California State University, Fresno

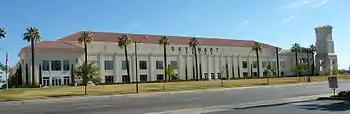
Save Mart Center, home to the Fresno State basketball team

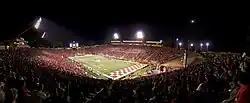
Bulldog Stadium, home to the Fresno State football team

Fresno State is a member of the NCAA Division I Mountain West Conference. The university's 22 varsity sports teams are known as the Bulldogs, and the school's colors are cardinal red and blue. Fresno State has made several runs at NCAA tournaments in basketball, football, soccer, tennis, baseball, softball, and volleyball.